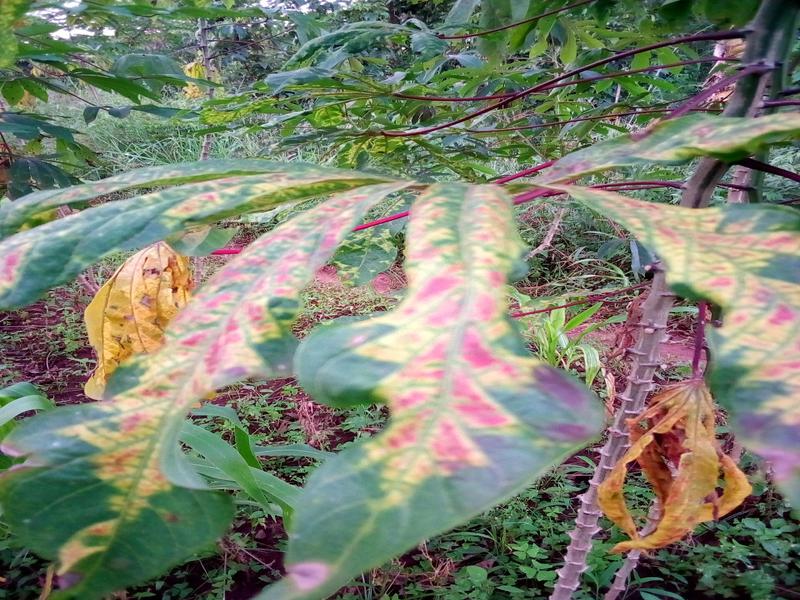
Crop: cassava
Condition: mosaic_disease